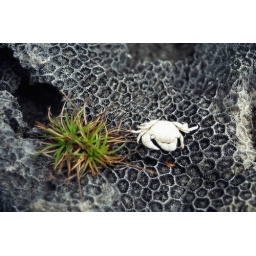
a tiny bleached crab and a tuft of grass on the weird rock below my campsite